Dockery Plantation

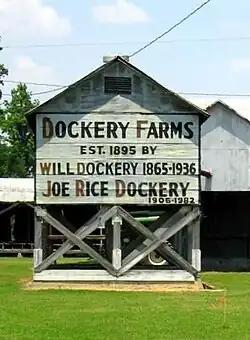
Dockery Farms in 2005

Dockery Plantation was a cotton plantation and sawmill in Dockery, Mississippi, on the Sunflower River between Ruleville and Cleveland, Mississippi. It is widely regarded as the place where Delta blues music was born. Blues musicians resident at Dockery included Charley Patton, Robert Johnson and Howlin' Wolf. The property was added to the National Register of Historic Places in 2006.